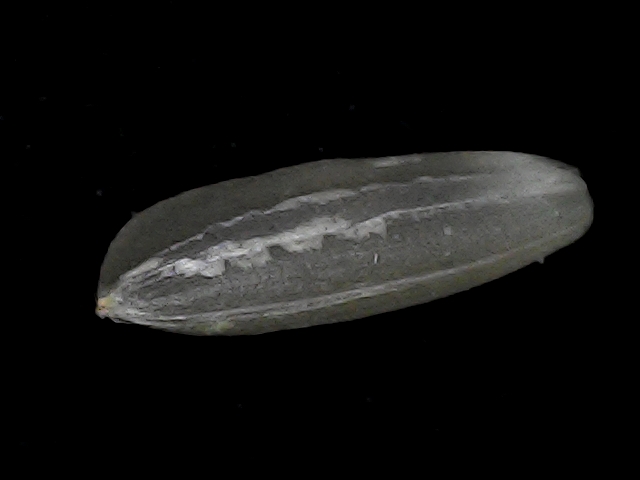
Rice variety: BD56